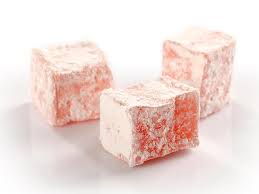
Yemek: lokum